Marie Dressler

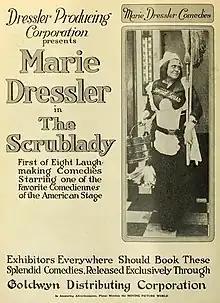
"The Scrublady" (1917)

Dressler had appeared in two shorts as herself, but her first role in a feature film came in 1914 at the age of 44. In 1902, she had met fellow Canadian Mack Sennett and helped him get a job in the theater. After Sennett became the owner of his namesake motion picture studio, he convinced Dressler to star in his 1914 silent film "Tillie's Punctured Romance". The film was to be the first full-length, six-reel motion picture comedy. According to Sennett, a prospective budget of $200,000 meant that he needed "a star whose name and face meant something to every possible theatre-goer in the United States and the British Empire."